1950s

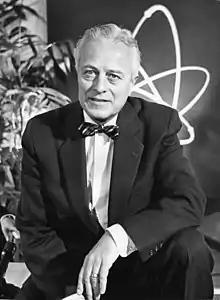
W. Sterling Cole, first Director-general of AIEA

The 1950s are known as the Golden Age of Television by some people. Sales of TV sets rose tremendously in the 1950s and by 1950 4.4 million families in America had a television set. Americans devoted most of their free time to watching television broadcasts. People spent so much time watching TV, that movie attendance dropped and so did the number of radio listeners. Television revolutionized the way Americans see themselves and the world around them. TV affects all aspects of American culture. "Television affects what we wear, the music we listen to, what we eat, and the news we receive."